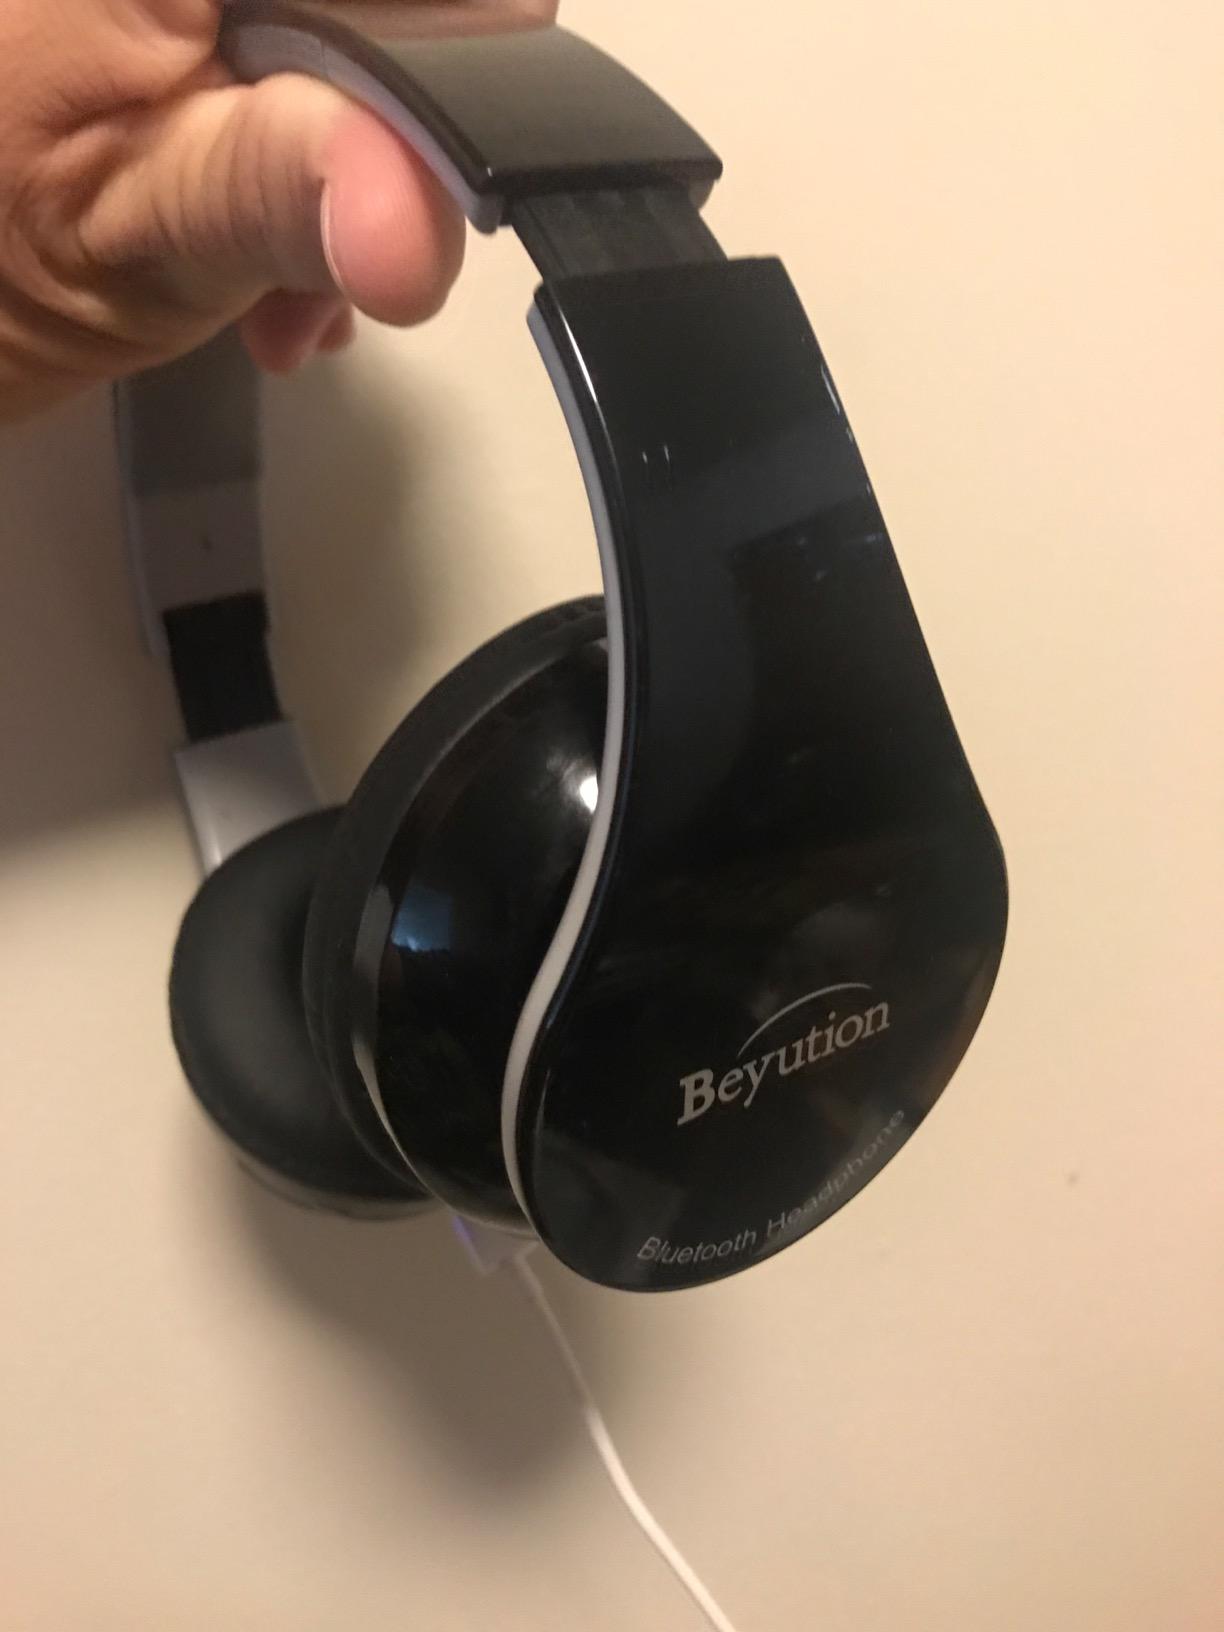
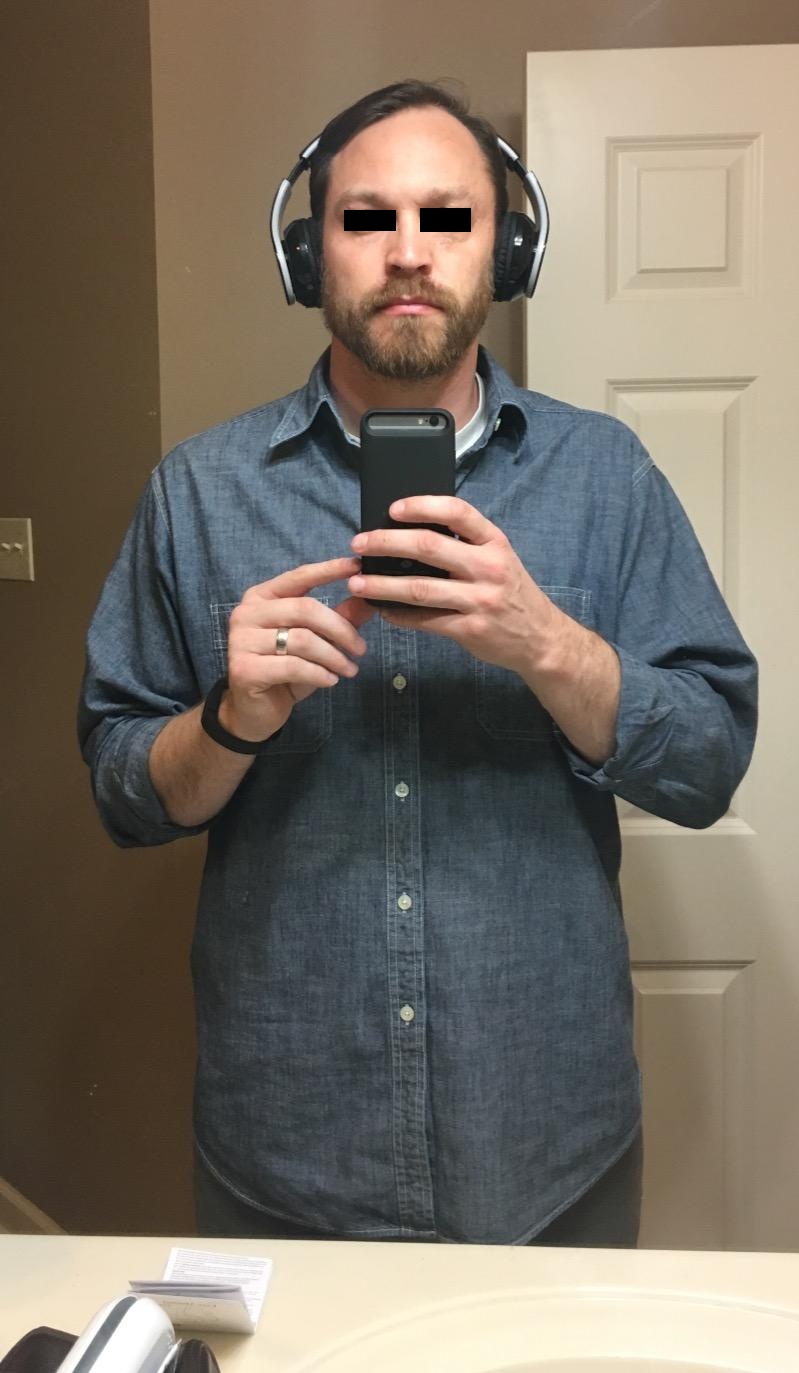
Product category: headphones
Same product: yes